Kerry Ellis

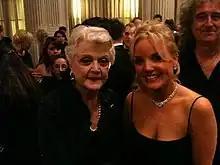
Angela Lansbury, Ellis "(centre)" and Brian May at the 2011 Laurence Olivier Awards

April saw Ellis became a patron – alongside Bonnie Langford – to Guildford's Performance Preparation Academy (PPA). The school now offers annual scholarships in both Ellis' and Langford's names. In May, she judged in the 2011 Stephen Sondheim Society Student Performer of the Year competition in addition to performing "Cabaret" and "Rock-a-Bye Your Baby with a Dixie Melody" at the Mermaid Theatre as part of the BBC Radio 2 special "Friday Night is Music Night" in a special concert celebrating the music of the BBC's radio programme "Desert Island Discs" and appearing at gay nightclub Cruz 101 to perform "Love It When You Call", "Somebody to Love" and the remixed version of her rock version of the song "Defying Gravity" in celebration of the club's 19th birthday.